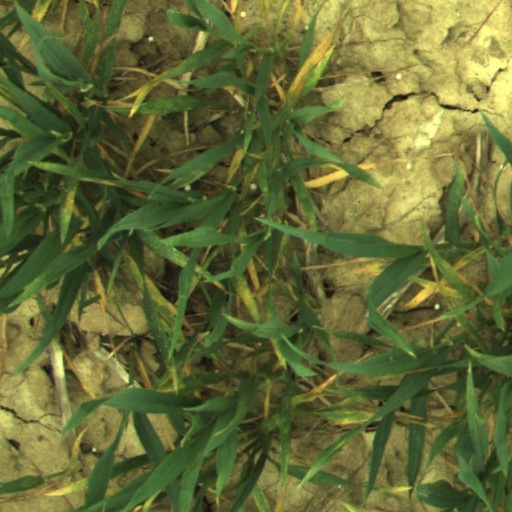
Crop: wheat